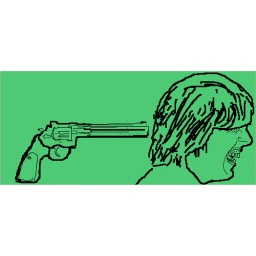
you can't always believe what you read in books or see on television